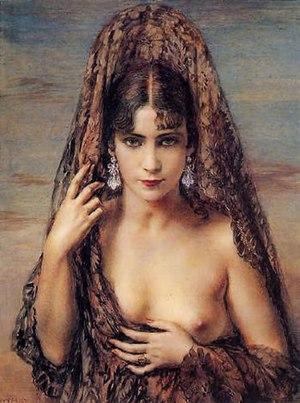
George Owen Wynne Apperley est un peintre britannique né le 17 juin 1884 à Ventnor, île de Wight, mort en 1960 à Tanger.